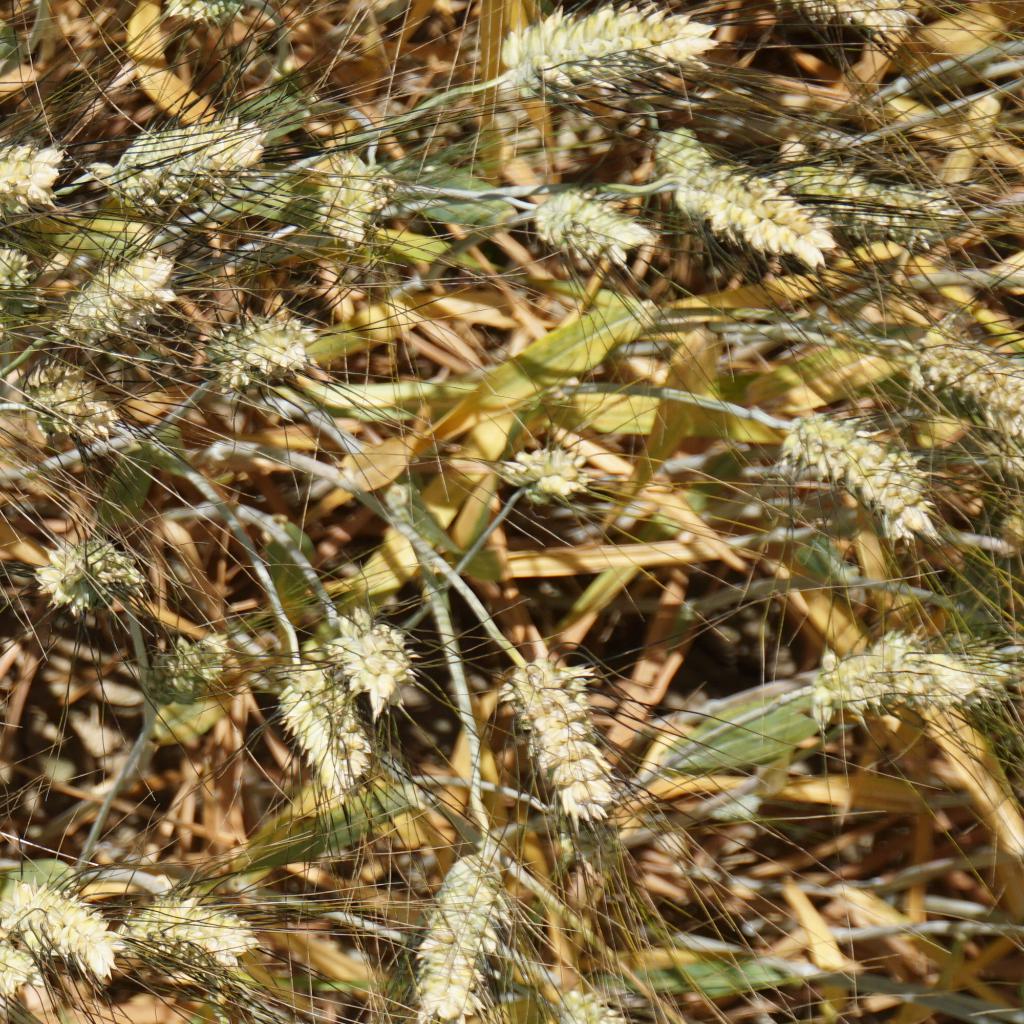
Country: France
Location: Gréoux
Wheat development stage: Filling - Ripening